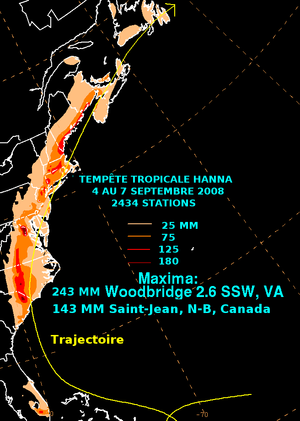
Accumulations de pluie avec l'ouragan Hanna de 2008 aux États-Unis et au Canada
L'ouragan Hanna est le 8ᵉ cyclone tropical et 4ᵉ ouragan de la saison cyclonique 2008 dans l'océan Atlantique nord. Ce sont surtout les pluies diluviennes qui ont causé les dégâts et pertes de vie humaines. Plus de 600 décès sont attribuables à ce système tropical, surtout lors des inondations en Haïti dont c'était le passage du troisième système tropical en deux semaines et demie. Ceci en fait l'ouragan le plus meurtrier du bassin atlantique depuis l'ouragan Stan de la saison 2005.